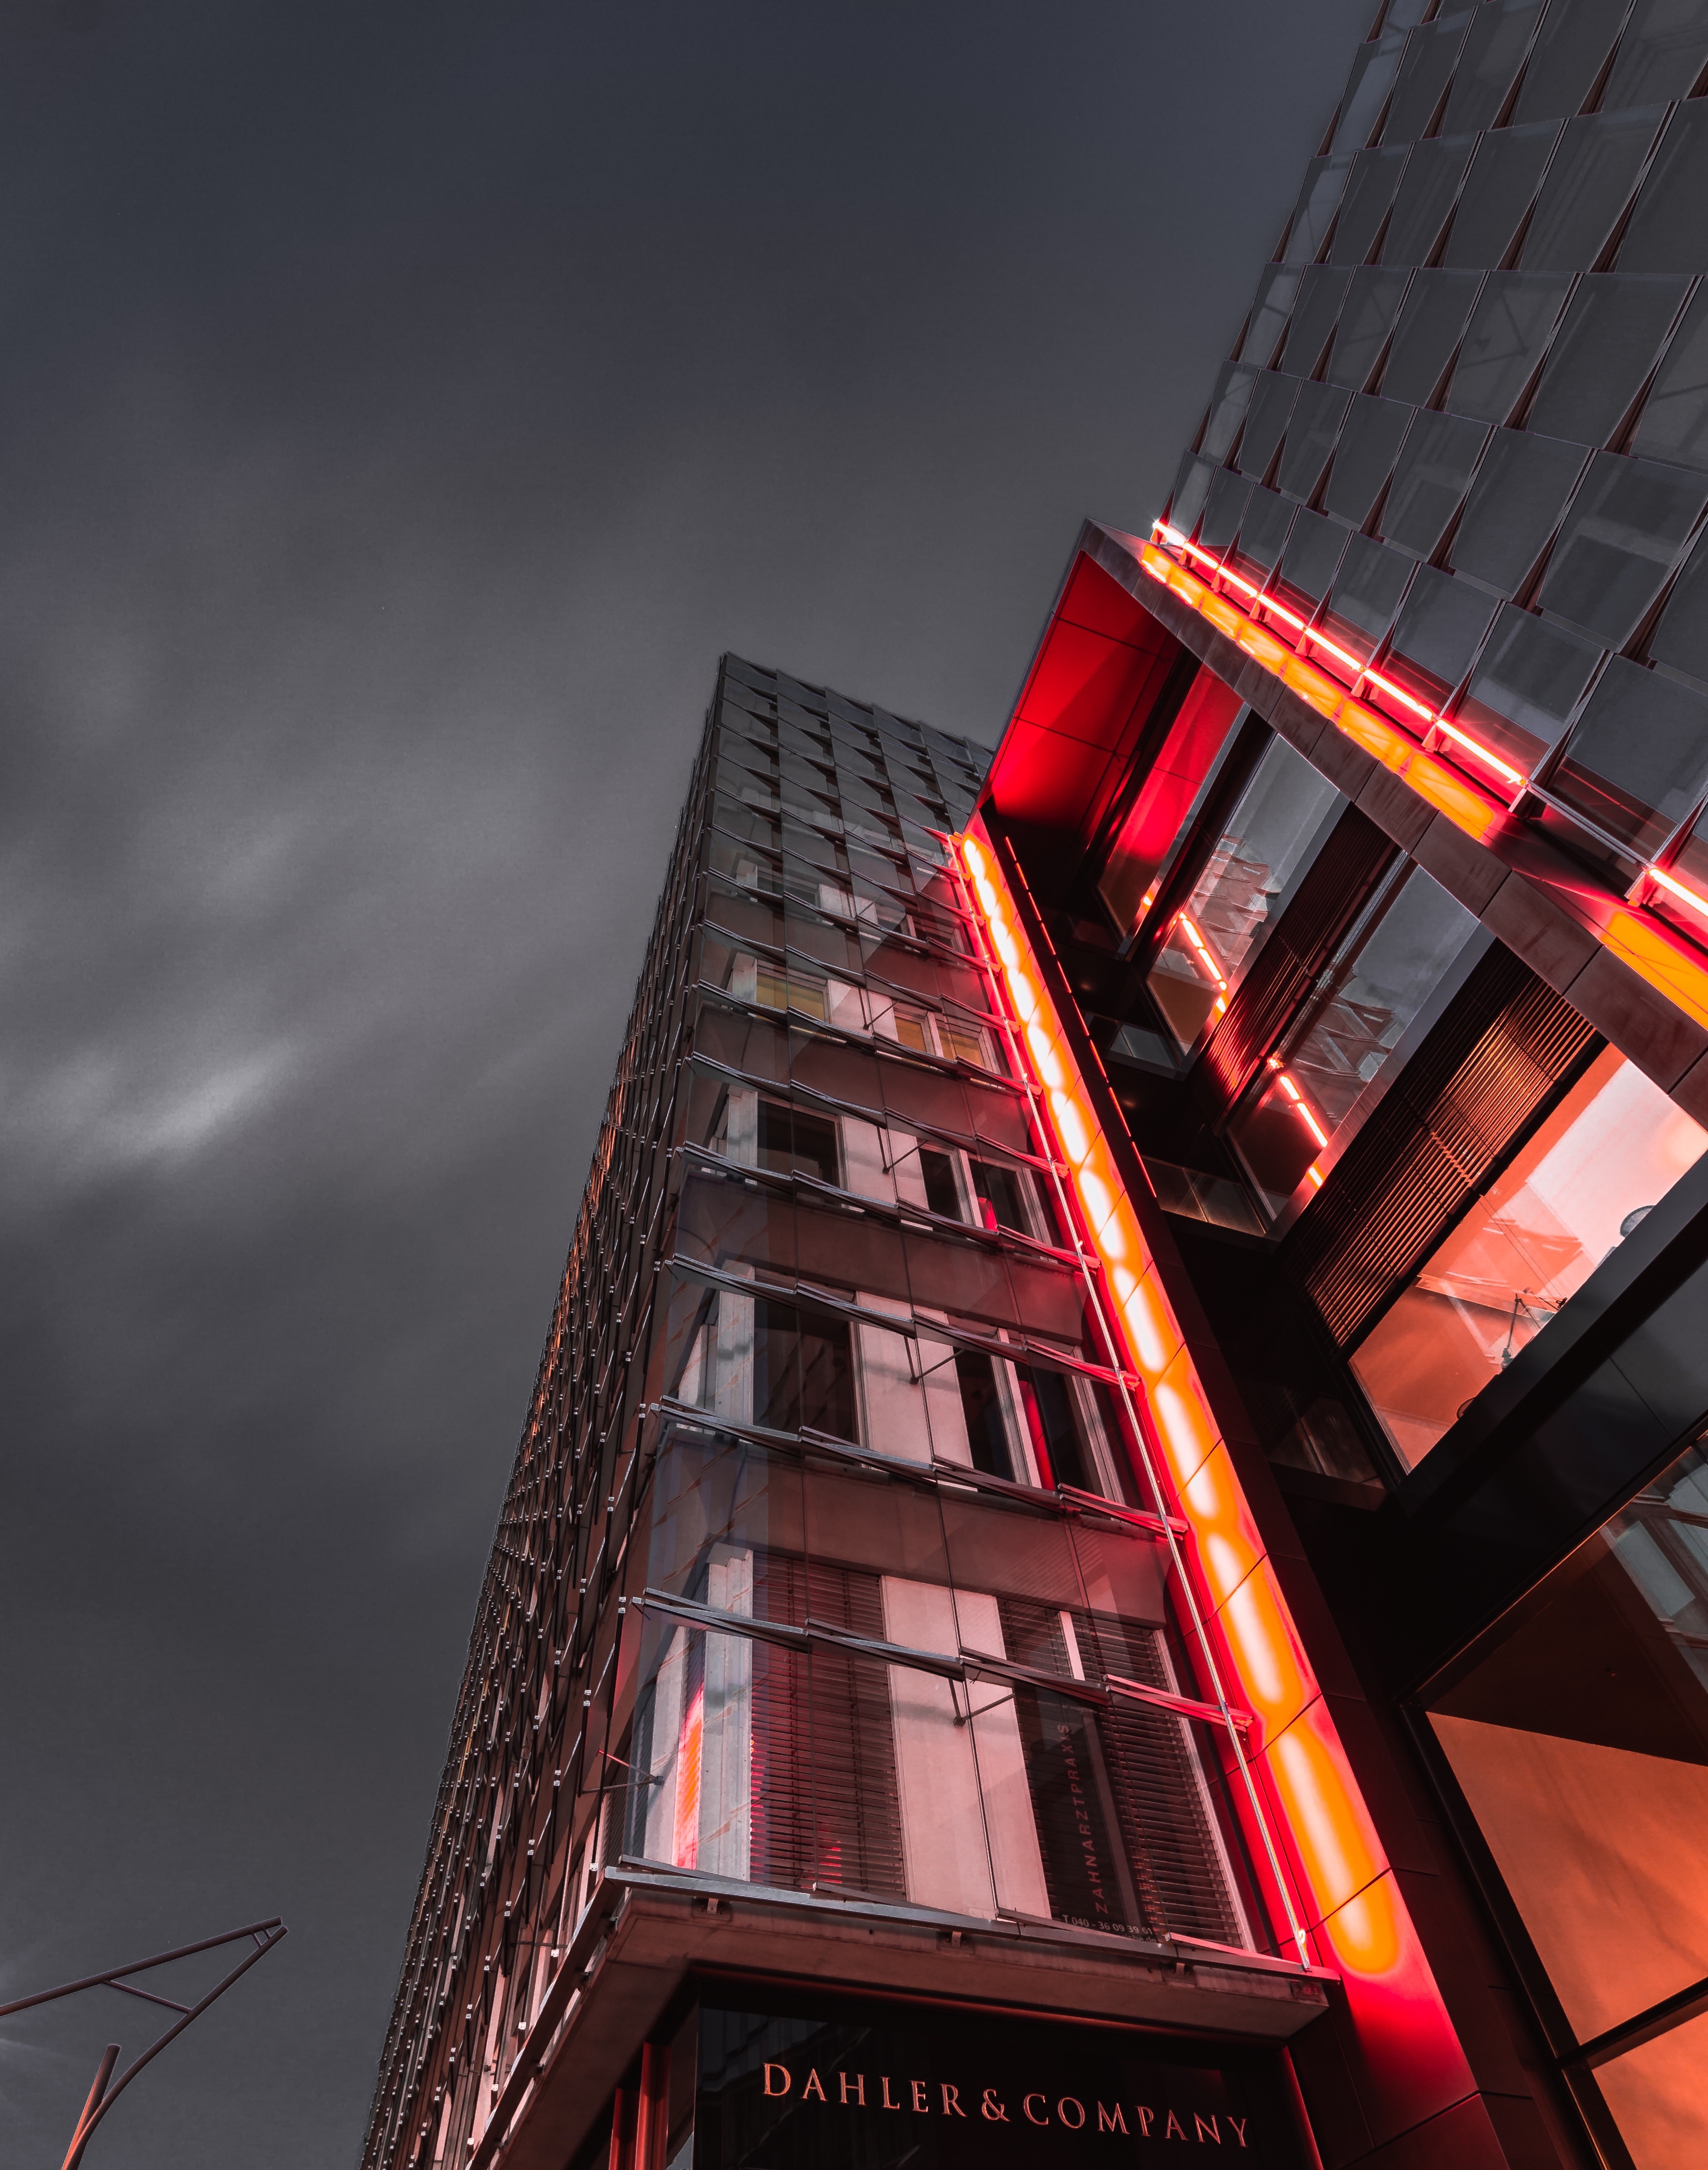
light, architecture, sky, night, skyscraper, cityscape, downtown, evening, line, reflection, tower, color, landmark, facade, tower block, symmetry, shape, metropolis, urban area, metropolitan area